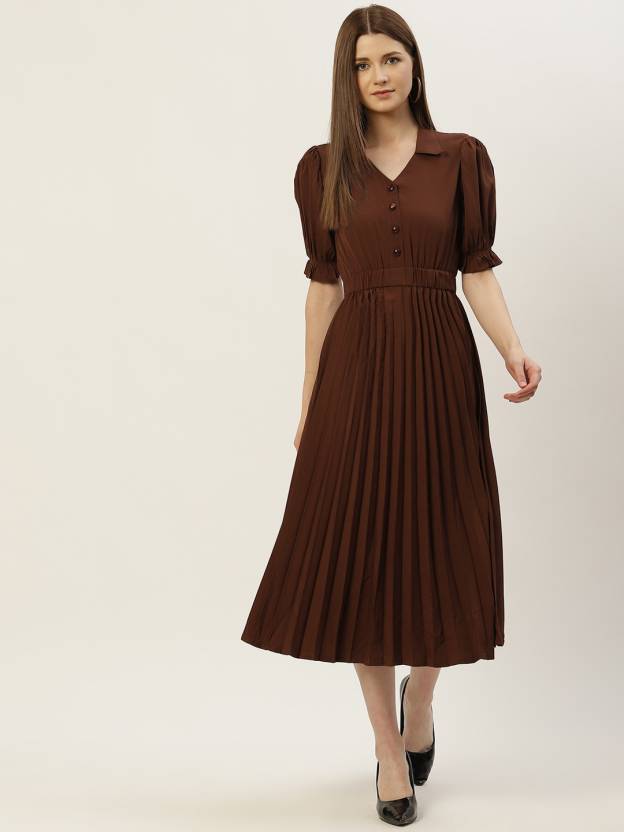
Product: Women A-line Brown Dress
Price: ₹799
Colors: Brown
Description: This Solid Brown a-line dress, Has a V-neck, Short and puff sleeve, Gathered or pleated detail, Maxi length in flared hem. Best Quality Crepe Fabric used in this Dress. Slenor selling Best Quality Products at affordable price. BUY NOW & Try it.